Currents (album)

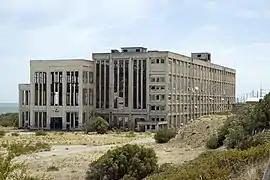
The South Fremantle Power Station inspired the album's title and some of its lyrical content.

The album title "Currents" references the abandoned South Fremantle Power Station, where Parker found inspiration during the writing process for the album. He recalled, "A lot of the songs on "Currents" have passages that were directly inspired by the power house and doing laps of it. It is scary and confronting, but such a beautiful thing." Parker also wrote many of the album's lyrics on nearby beaches, including Fremantle's South Beach. "There are many things that seep into your music and one of them is where you live", he later said. "I suddenly remembered the value of being somewhere serene and beautiful and getting inspired in that way."